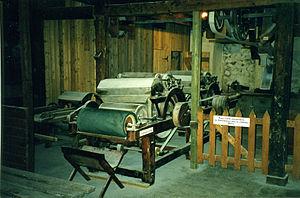
Cardes du Moulin de Saint-Roch-des-Aulnaies (Chaudière-Appalaches, Québec). Moulin à eau
Cet article recense les lieux patrimoniaux de la Chaudière-Appalaches inscrit au répertoire des lieux patrimoniaux du Canada, qu'ils soient de niveau provincial, fédéral ou municipal.
Le Moulin à eau de Saint-Roch-des-Aulnaies est l'un des derniers moulins à eau du Québec au Canada.